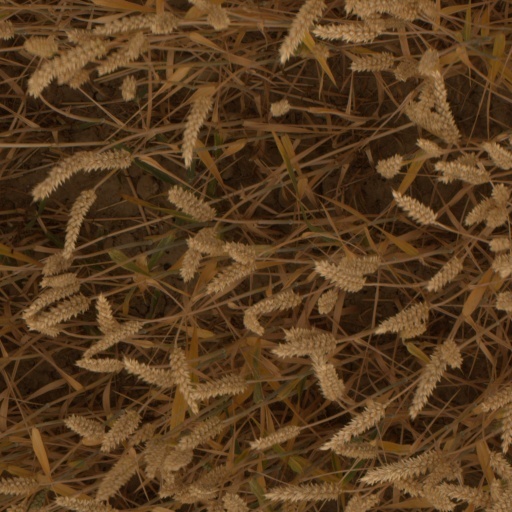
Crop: wheat